Orpheus mosaic

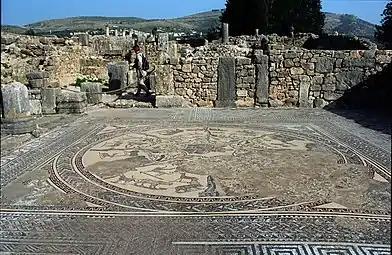
House of Orpheus, Volubilis, Morocco

There are two other circular Orpheus mosaics, in Volubilis in present-day Morocco, and Mérida in Spain, but the compositions are different.